Ameriprise Financial Center

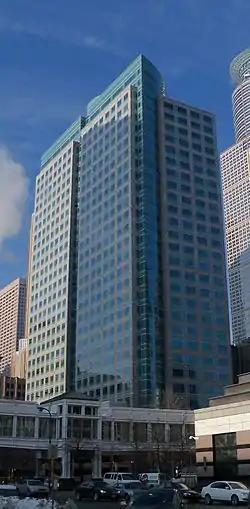

Ameriprise Financial Center is a in Minneapolis, Minnesota located at 707 2nd Avenue South. It was completed in 2000 and has 31 floors. It is the tallest building completed in the US in 2000.